Power and Propulsion Element

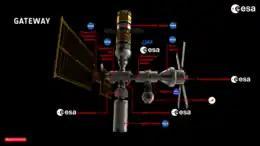
A diagram of the Gateway identifying the Power and Propulsion Element, along with the other modules planned.

In 2017, a year after the Artemis program came into existence, the ARM space tug/propulsion bus was repurposed as the main propulsion system for the Gateway space station. It officially became known as the Power and Propulsion Element or PPE. The PPE will be a smaller version of the Asteroid Redirect bus. In 2018, the Gateway was split off from Artemis as a separate program to allow a Moon landing by 2024 without having to wait for the Gateway to be completed.